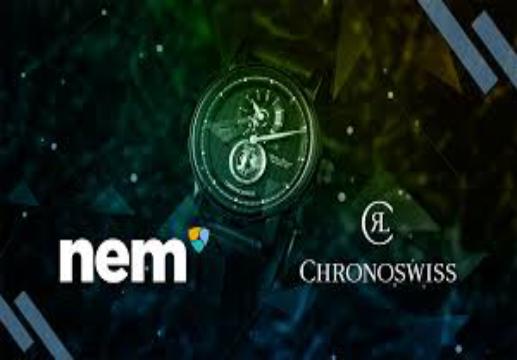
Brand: Chronoswiss-1
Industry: Electronic